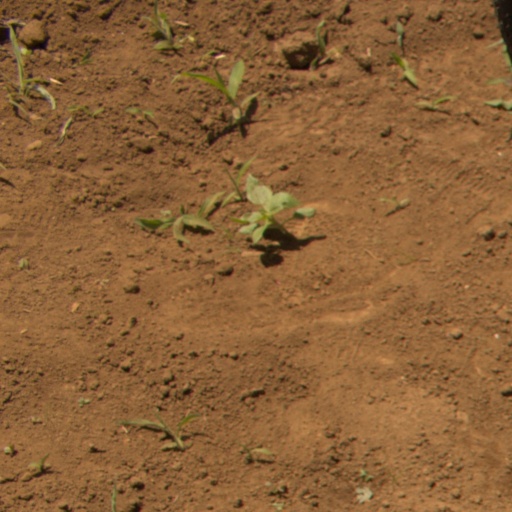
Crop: Jerusalem artichoke